Humber Heights-Westmount

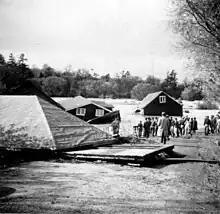
View of the aftermath of Hurricane Hazel, several kilometres from Raymore Drive, where the street of houses were washed away.

Originally the Etobicoke side of York Township's community (later independent town) of Weston which began on the western (Etobicoke) side, the early community (now called Humber Heights) was centred on St Philip's Anglican Church at the top of Royal York Road, one of Etobicoke's first churches. Early settlers traveling north to Albion Township (now in Brampton) would pass through the area.